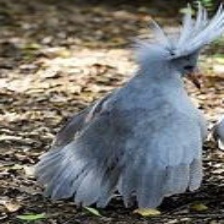
Species: KAGU
Scientific name: RHYNOCHETOS JUBATUS